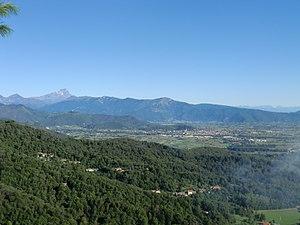
Le val Grana est une vallée du Piémont située dans la province de Coni. Elle fait partie de la Comunità montana Valli Grana e Maira.